Heckington Windmill

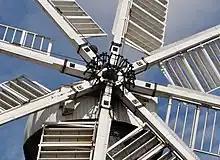
Last existing eight-sailed tower windmill in Heckington

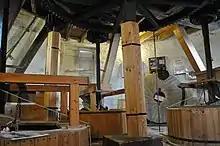
A view of the grinding floor in mid-2011

The five-armed sail-cross drove three pairs of stones and milled grain for over 60 years. But Hare died before August 1834, and the mill owner's widow, Ann Hare (née Bonner) (1807-1879), was left with two young children, one a son (James b. 1831), she then married a local miller Sleightholme Nash (1769-1847) around 1836. The mill eventually passed to Joseph Nash (Sleightholme Nash's son by an earlier marriage) who became its last miller before its destruction in 1890. A tail-wind made the sails run backwards after the destruction of the fantail by lightning leaving the cap rotating uncontrolled, blew off the entire cap with the curb smashing it with parts of the upper gear and all five sails to pieces, and destroyed the tower rim. Nash abandoned the wrecked mill.